Cyprien Despourrins

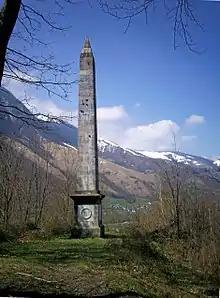
Accous obelisk

Cyprien Despourrins (in Occitan: "Ciprian Desporrins") was a Gascon-language poet from Béarn and member of the Bigorre Parliament born in Accous in 1698.